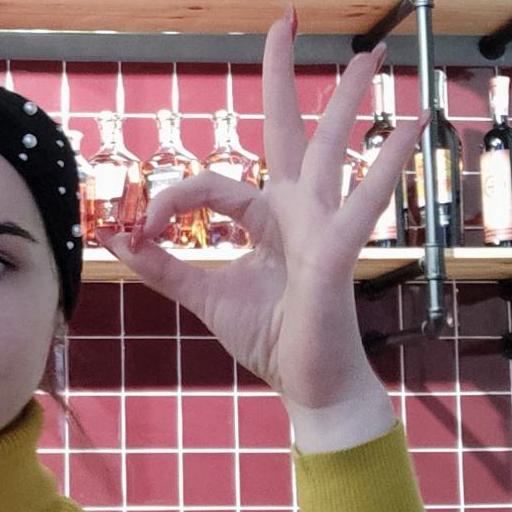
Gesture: ok